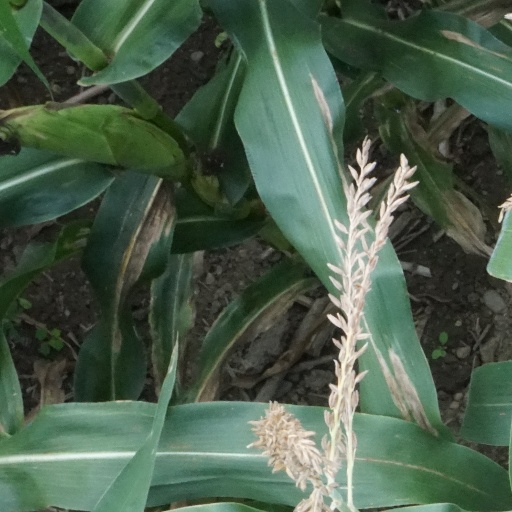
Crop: maize; corn